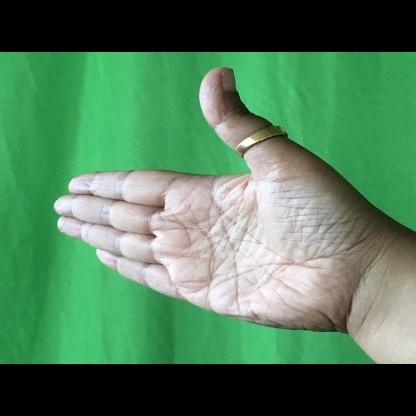
Mudra: Ardhachandran